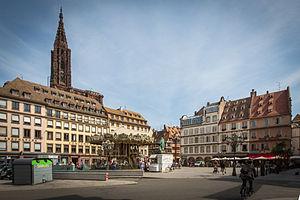
Strasbourg place Gutenberg
Cet article donne une liste des voies de la ville de Strasbourg, en France, classées par quartier.